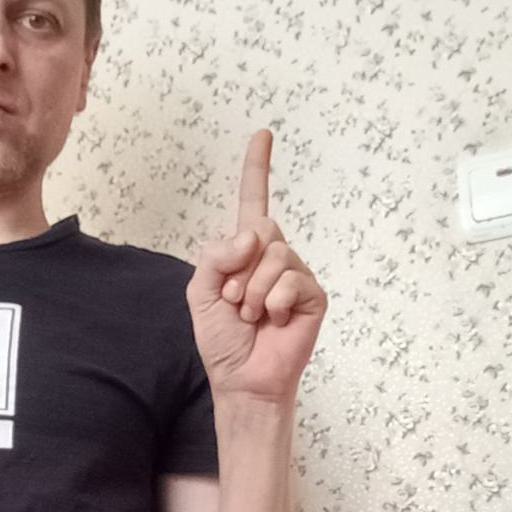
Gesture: one